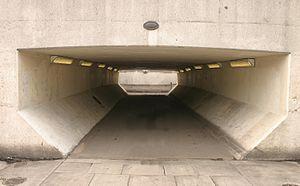
Orange mécanique est un film d'anticipation britannico-américain écrit et réalisé par Stanley Kubrick, sorti sur les écrans en 1971.